Gerbilling

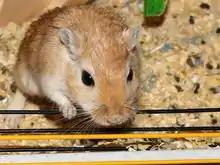
Gerbils are the most common rodents to be allegedly inserted.

Gerbilling, also known as gerbil stuffing or gerbil shooting, is an urban legend description of a fictitious sexual practice of inserting small live animals (usually gerbils but also mice, hamsters, rats and various other rodents) into one's rectum to obtain stimulation. Some variations of reports suggest that the rodent be covered in a psychoactive substance such as heroin prior to being inserted. There is no evidence that the practice has ever occurred in real life, and its existence remains highly dubious, as all rodents have long nails and teeth for digging or burrowing and naturally try to burrow out of any small spaces.